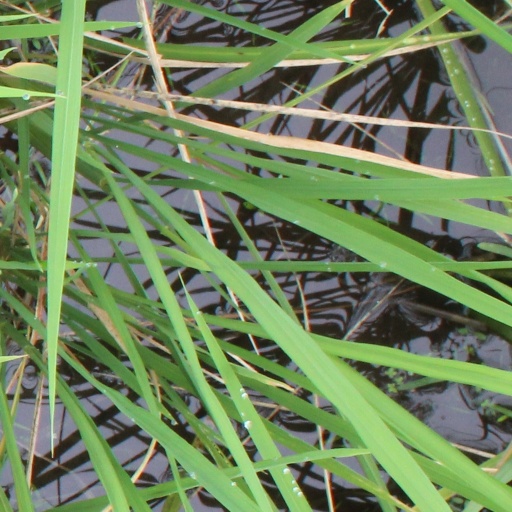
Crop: rice